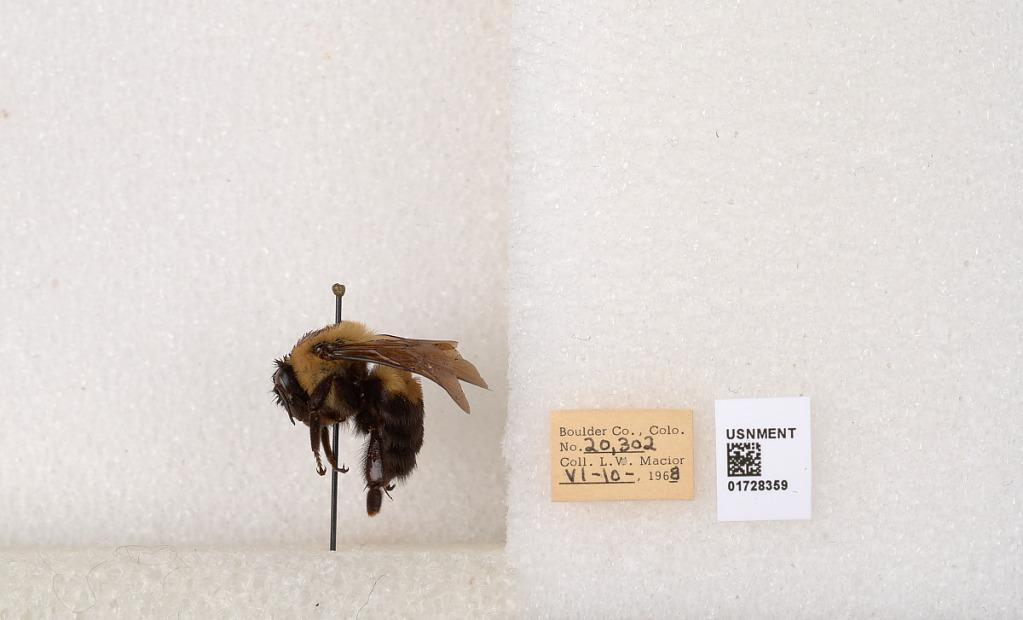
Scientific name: Bombus (Separatobombus) griseocollis (De Geer)
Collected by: L. Macior
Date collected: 1968-6-10
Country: United States
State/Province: Colorado
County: Boulder
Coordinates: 40.0925, -105.358